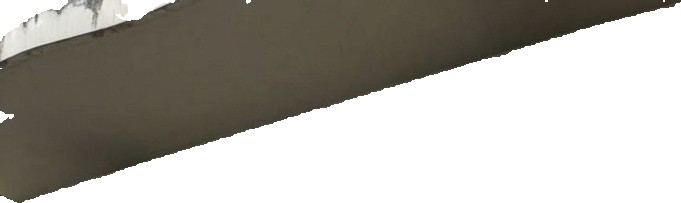
Surface category: ceiling